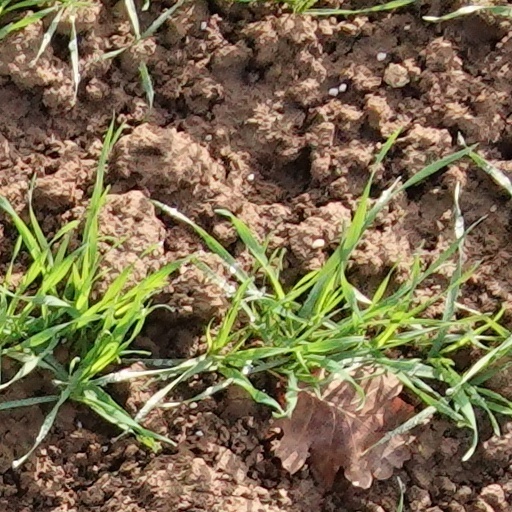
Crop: wheat